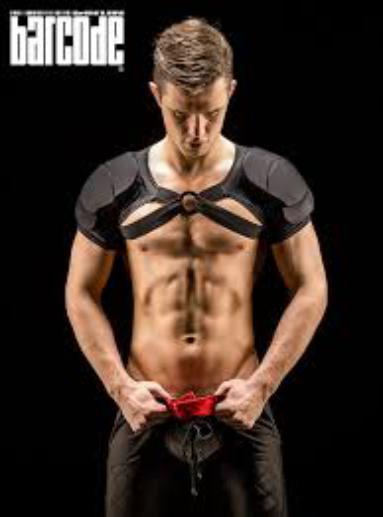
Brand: Barcode Berlin
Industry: Clothes